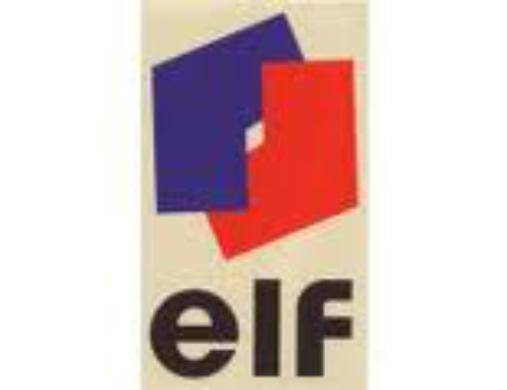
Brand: Elf
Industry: Necessities